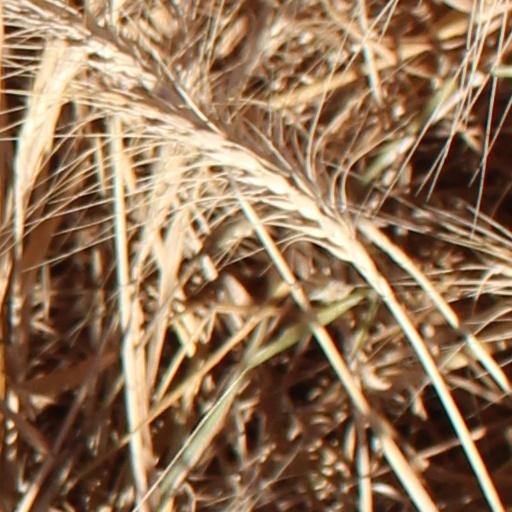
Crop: wheat